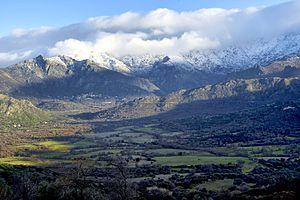
Vallée du Regino est le nom donné à la vallée à travers laquelle s'écoule le Regino, petit fleuve côtier du département de Haute-Corse, dans la collectivité territoriale de Corse.